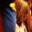
Label: girl